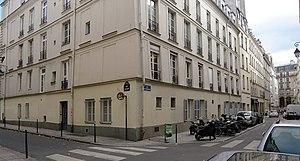
Rue Jean-Beausire - Paris IV
La rue Jean-Beausire est une voie du 4ᵉ arrondissement de Paris, en France.